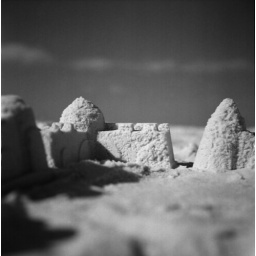
castle in the sand (Henryburg)